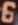
Number: 6